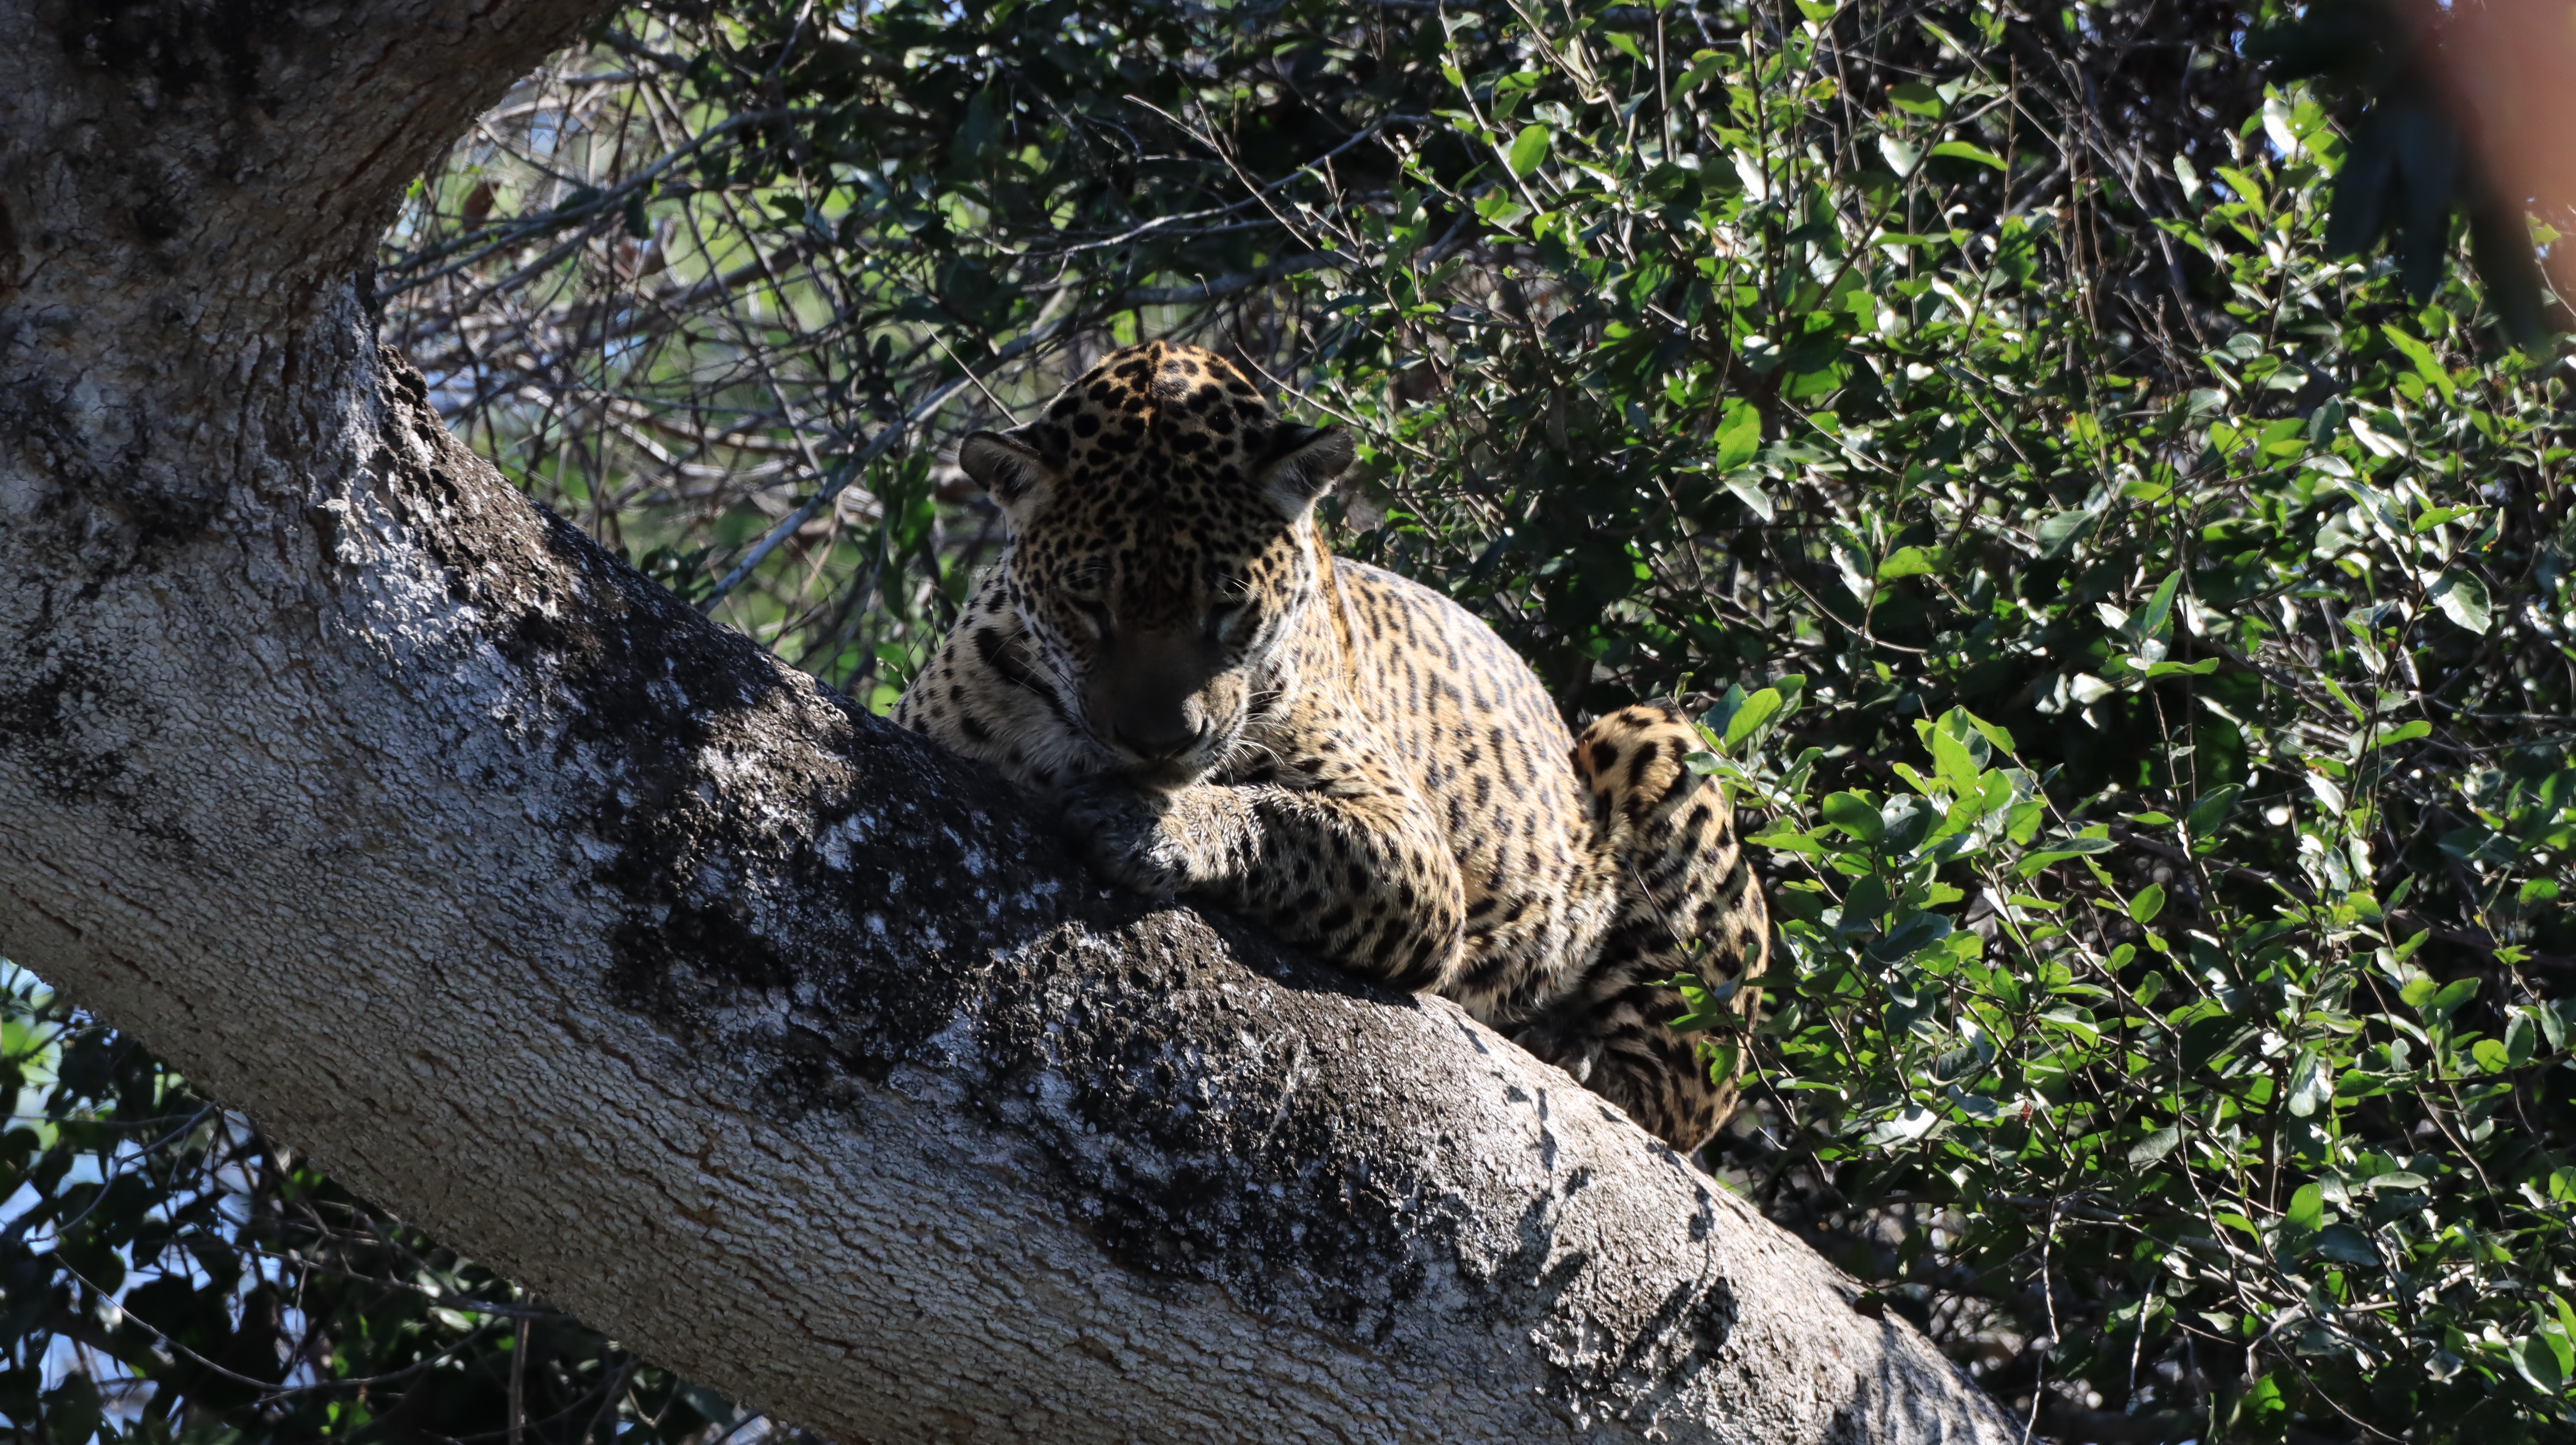
Jaguar: Medrosa